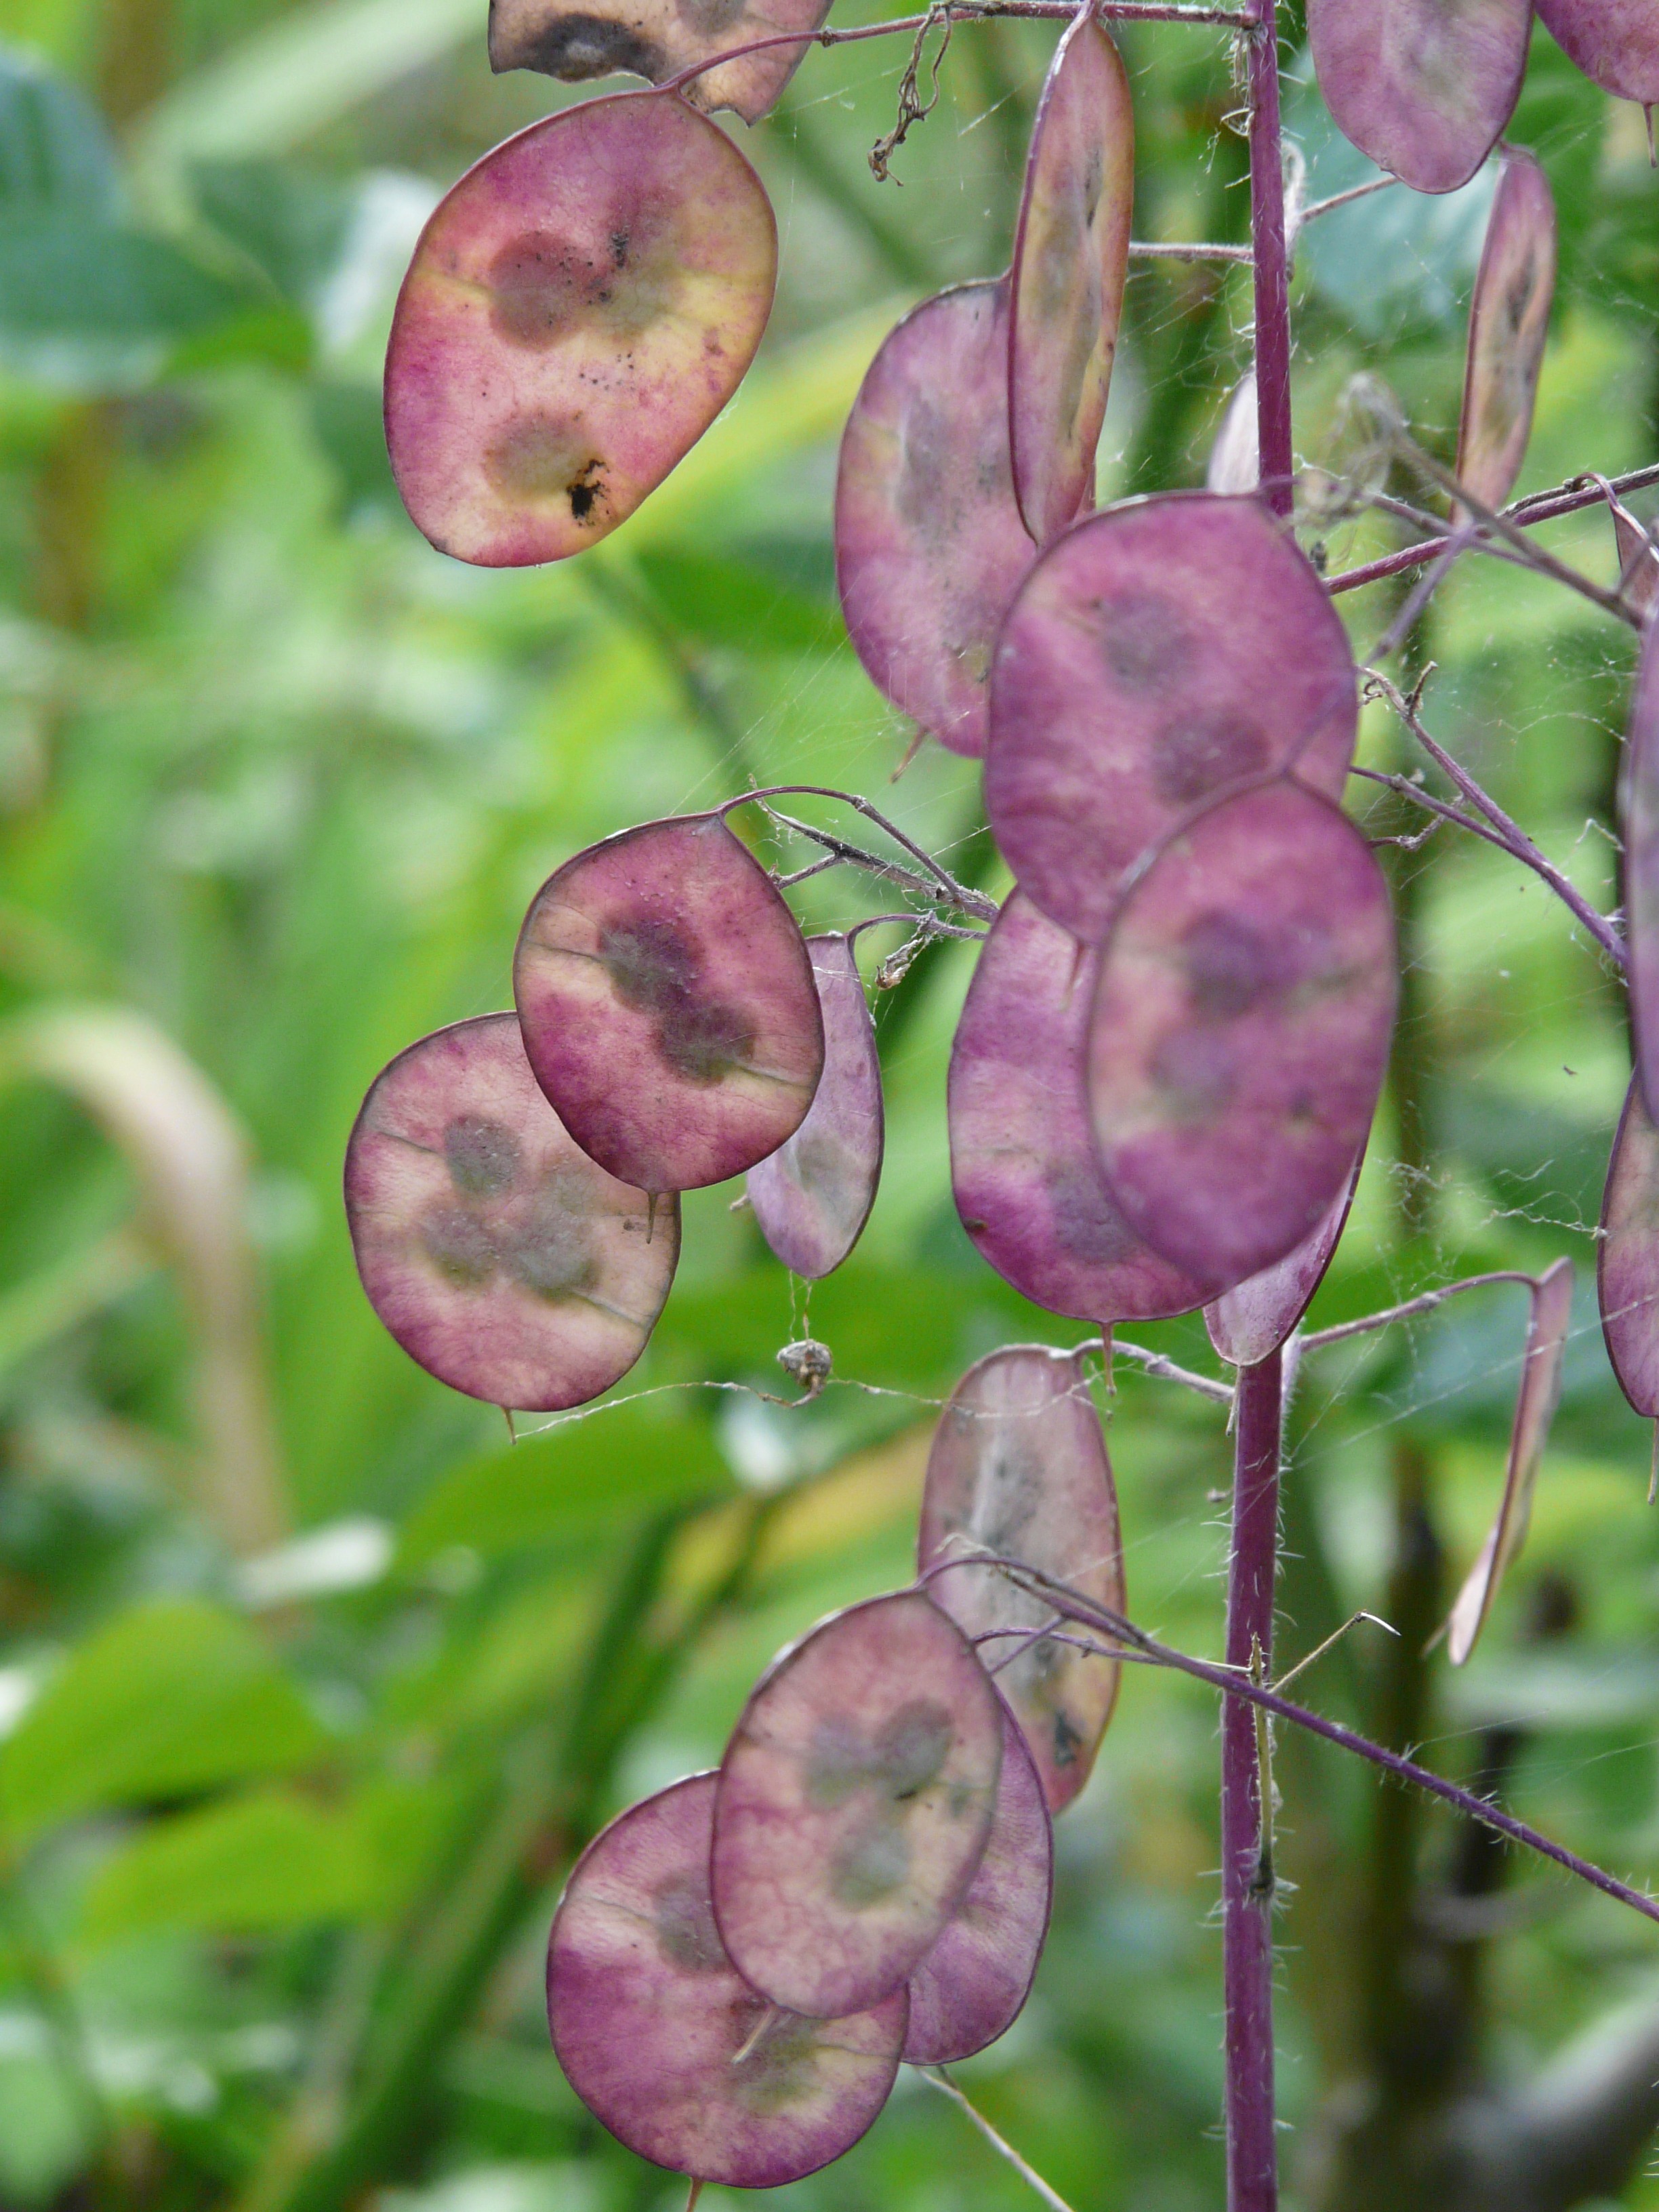
plant, flower, food, herb, produce, vegetable, botany, flora, wildflower, ornamental plant, garden plant, flowering plant, plant stem, land plant, sch tchen, silver leaf, one year silver leaf, horticultural silver leaf, garden lunaria